Plains Indians

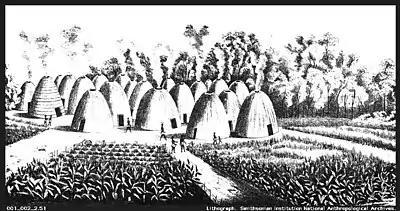
The Wichita were an agrarian Southern Plains tribe, who historically lived in beehive-shaped houses thatched with grass surrounded by extensive maize fields. They were skilled farmers who traded agricultural products with the nomadic tribes in exchange for meat and hides.

It was the Comanche, coming to the attention of the Spanish in New Mexico in 1706, who first realized the potential of the horse. As nomads, hunters, and pastoralists, well supplied with horses, they swept most of the mixed-economy Apaches from the plains and by the 1730s were dominant in the Great Plains south of the Arkansas River. The success of the Comanche encouraged other Indian tribes to adopt a similar lifestyle. The southern Plains Indians acquired vast numbers of horses. By the 19th century, Comanche and Kiowa families owned an average of 35 horses and mules each – and only six or seven were necessary for transport and war. The horses extracted a toll on the environment as well as required labor to care for the herd. Formerly egalitarian societies became more divided by wealth with a negative impact on the role of women. The richest men would have several wives and captives who would help manage their possessions, especially horses.